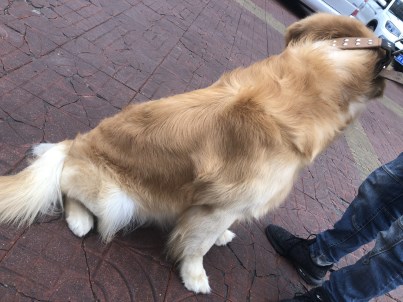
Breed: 5355-n000126-golden_retriever